Gemma (botany)

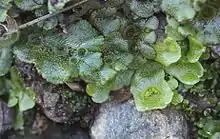
Liverworts "Marchantia" with round cups, and "Lunularia" with crescent cups, both containing gemmae. Gemmae dislodged by rain are visible at the bottom of the image.

The production of gemmae is a widespread means of asexual reproduction in both liverworts and mosses. In liverworts such as "Marchantia", the flattened plant body or thallus is a haploid gametophyte with gemma cups scattered about its upper surface. The gemma cups are cup-like structures containing gemmae. The gemmae are small discs of haploid tissue, and they directly give rise to new gametophytes. They are dispersed from gemma cups by rainfall.